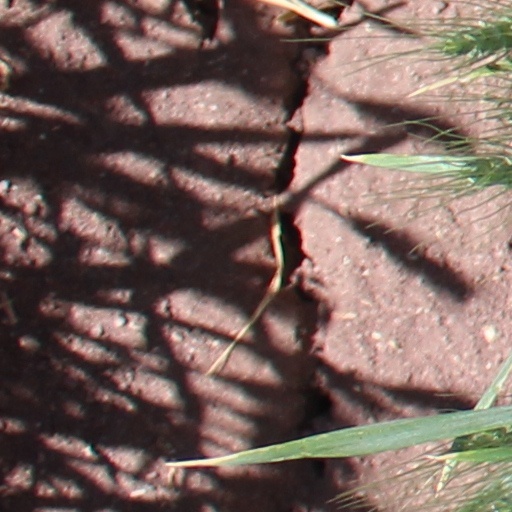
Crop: wheat